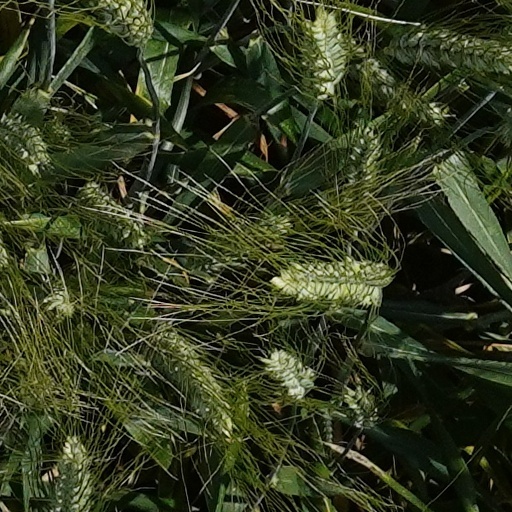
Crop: wheat